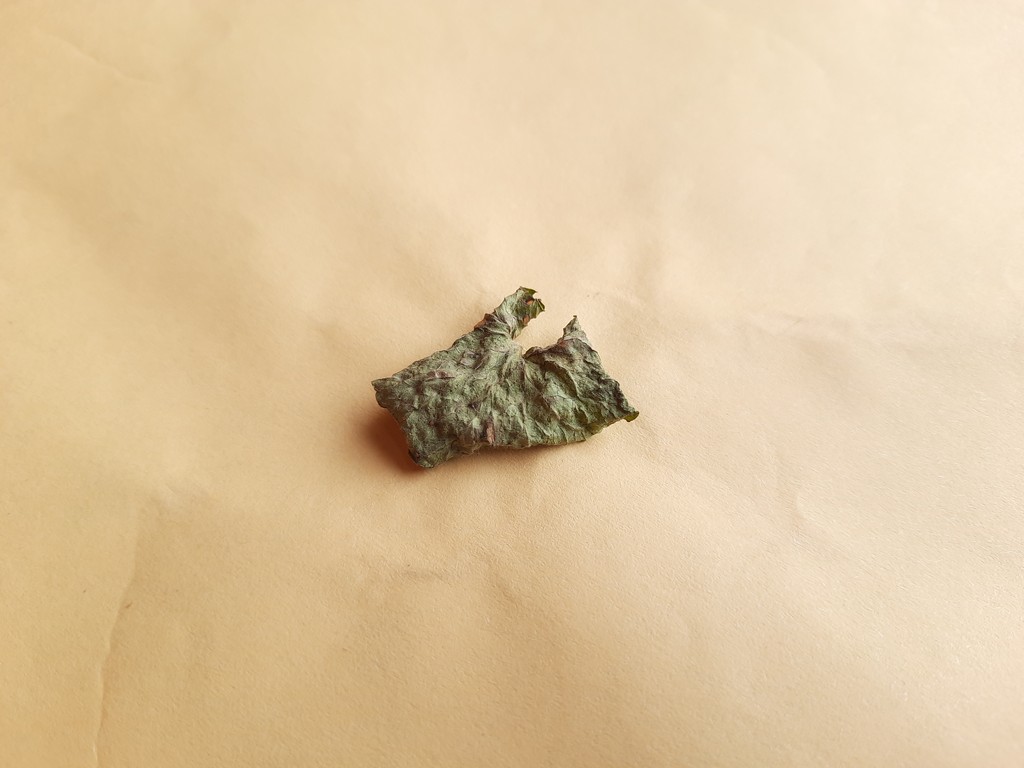
Label: Dried